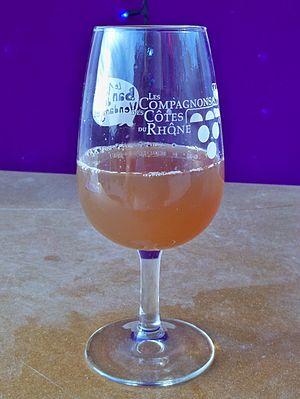
Bourru, suite de la première pression de raisin (lors du Ban des Vendanges 2010 à Avignon, Vaucluse, France)
Le vin bourru est un moût en cours de fermentation alcoolique. Ce vin troublé par des levures en suspension contient encore beaucoup de sucre. Il ne se conserve pas longtemps, les levures continuant à transformer le sucre en alcool.